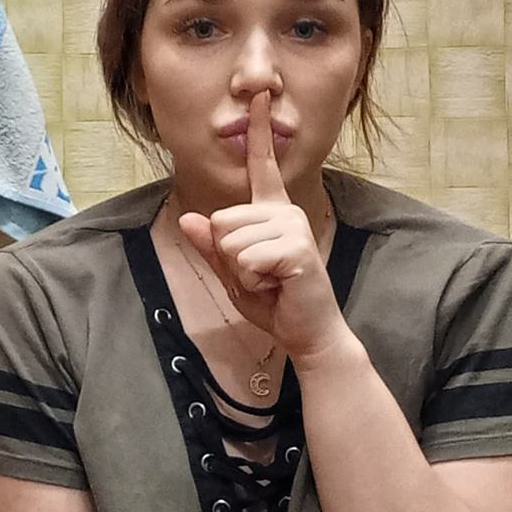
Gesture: mute